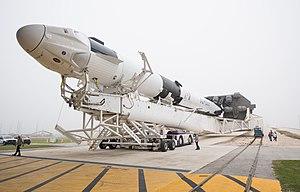
Crew Dragon, ou Dragon 2, est un véhicule spatial développé par la société SpaceX pour le compte de l'agence spatiale américaine, la NASA, pour effectuer la relève des équipages de la Station spatiale internationale. Le vaisseau est capable de transporter un équipage de quatre astronautes en orbite basse. Crew Dragon est l'un des deux vaisseaux développés en réponse à l'appel d'offres du programme CCDeV lancé en 2010 ; celui-ci avait pour objectif de reprendre les missions assurées provisoirement par les vaisseaux russes Soyouz à la suite du retrait de la navette spatiale américaine en 2011.